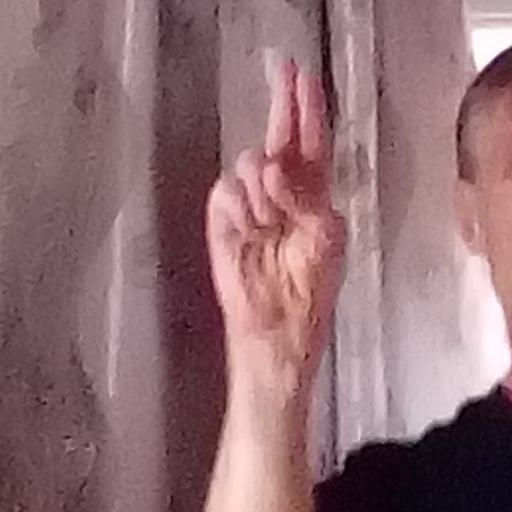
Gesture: two_up